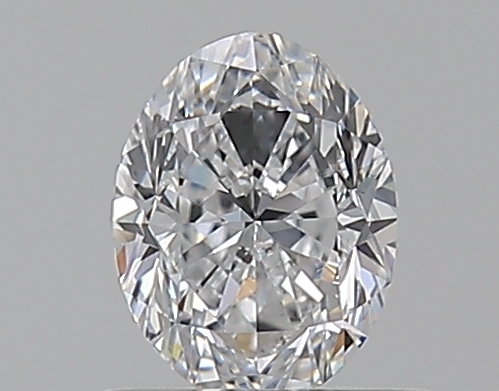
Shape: oval
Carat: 0.5
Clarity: VS1
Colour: D
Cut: GD
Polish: EX
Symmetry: VG
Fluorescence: N
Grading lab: GIA
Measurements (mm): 5.7 x 4.31 x 2.94